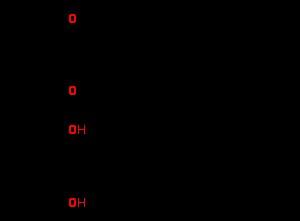
En biochimie, on appelle chaîne respiratoire une chaîne de transport d'électrons réalisant l'oxydation des coenzymes réduites issues de la dégradation de composés organiques ou minéraux. Ces coenzymes sont notamment le NADH et le Q₁₀H₂ produits dans les mitochondries par le cycle de Krebs et par la β-oxydation des acides gras. Les chaînes respiratoires sont formées d'enzymes membranaires et de transporteurs d'électrons — cytochromes, quinones, flavoprotéines — organisés autour de la membrane plasmique chez les procaryotes et des crêtes mitochondriales de la membrane mitochondriale interne chez les eucaryotes.